Omori (video game)

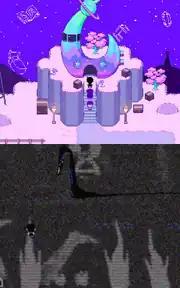
Two images; the top depicting a crescent moon shaped building in the vibrant, childlike world of Headspace. The bottom has a glitchy, monochrome, and foreboding art style depicting an ambiguous location with an object designed to resemble a body hanging from a tree.

Later, in the real world, it is revealed that Mari supposedly committed suicide four years ago, leading to the friend group diverging. Though Kel and Hero recovered to varying degrees, Sunny became an estranged shut-in, Aubrey a delinquent, and Basil an anxious recluse. Three days before Sunny moves away, Kel knocks on his door in an attempt to reconnect one last time. The player can either ignore Kel or answer the door: by choosing the former, Sunny stays inside for the remaining three days, immersing himself in housework and his dreams.